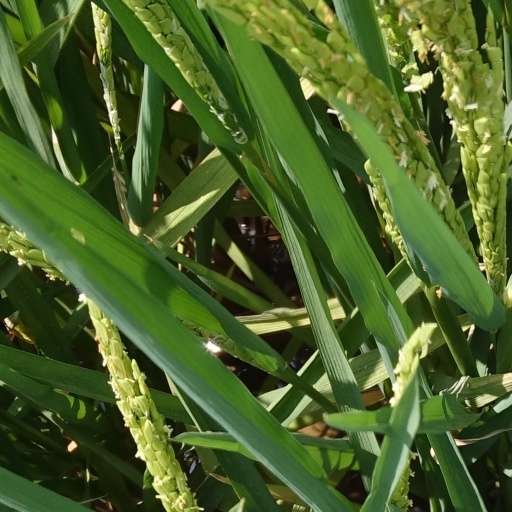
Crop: rice